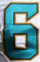
Number: 6